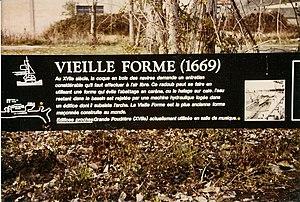
la vieille forme est la plus ancienne forme maçonnée construite au monde. ( 1669 )
Une forme de radoub est un bassin qui permet l’accueil de navires et leur mise à sec pour leur entretien, leur carénage, leur construction, voire parfois leur démantèlement.